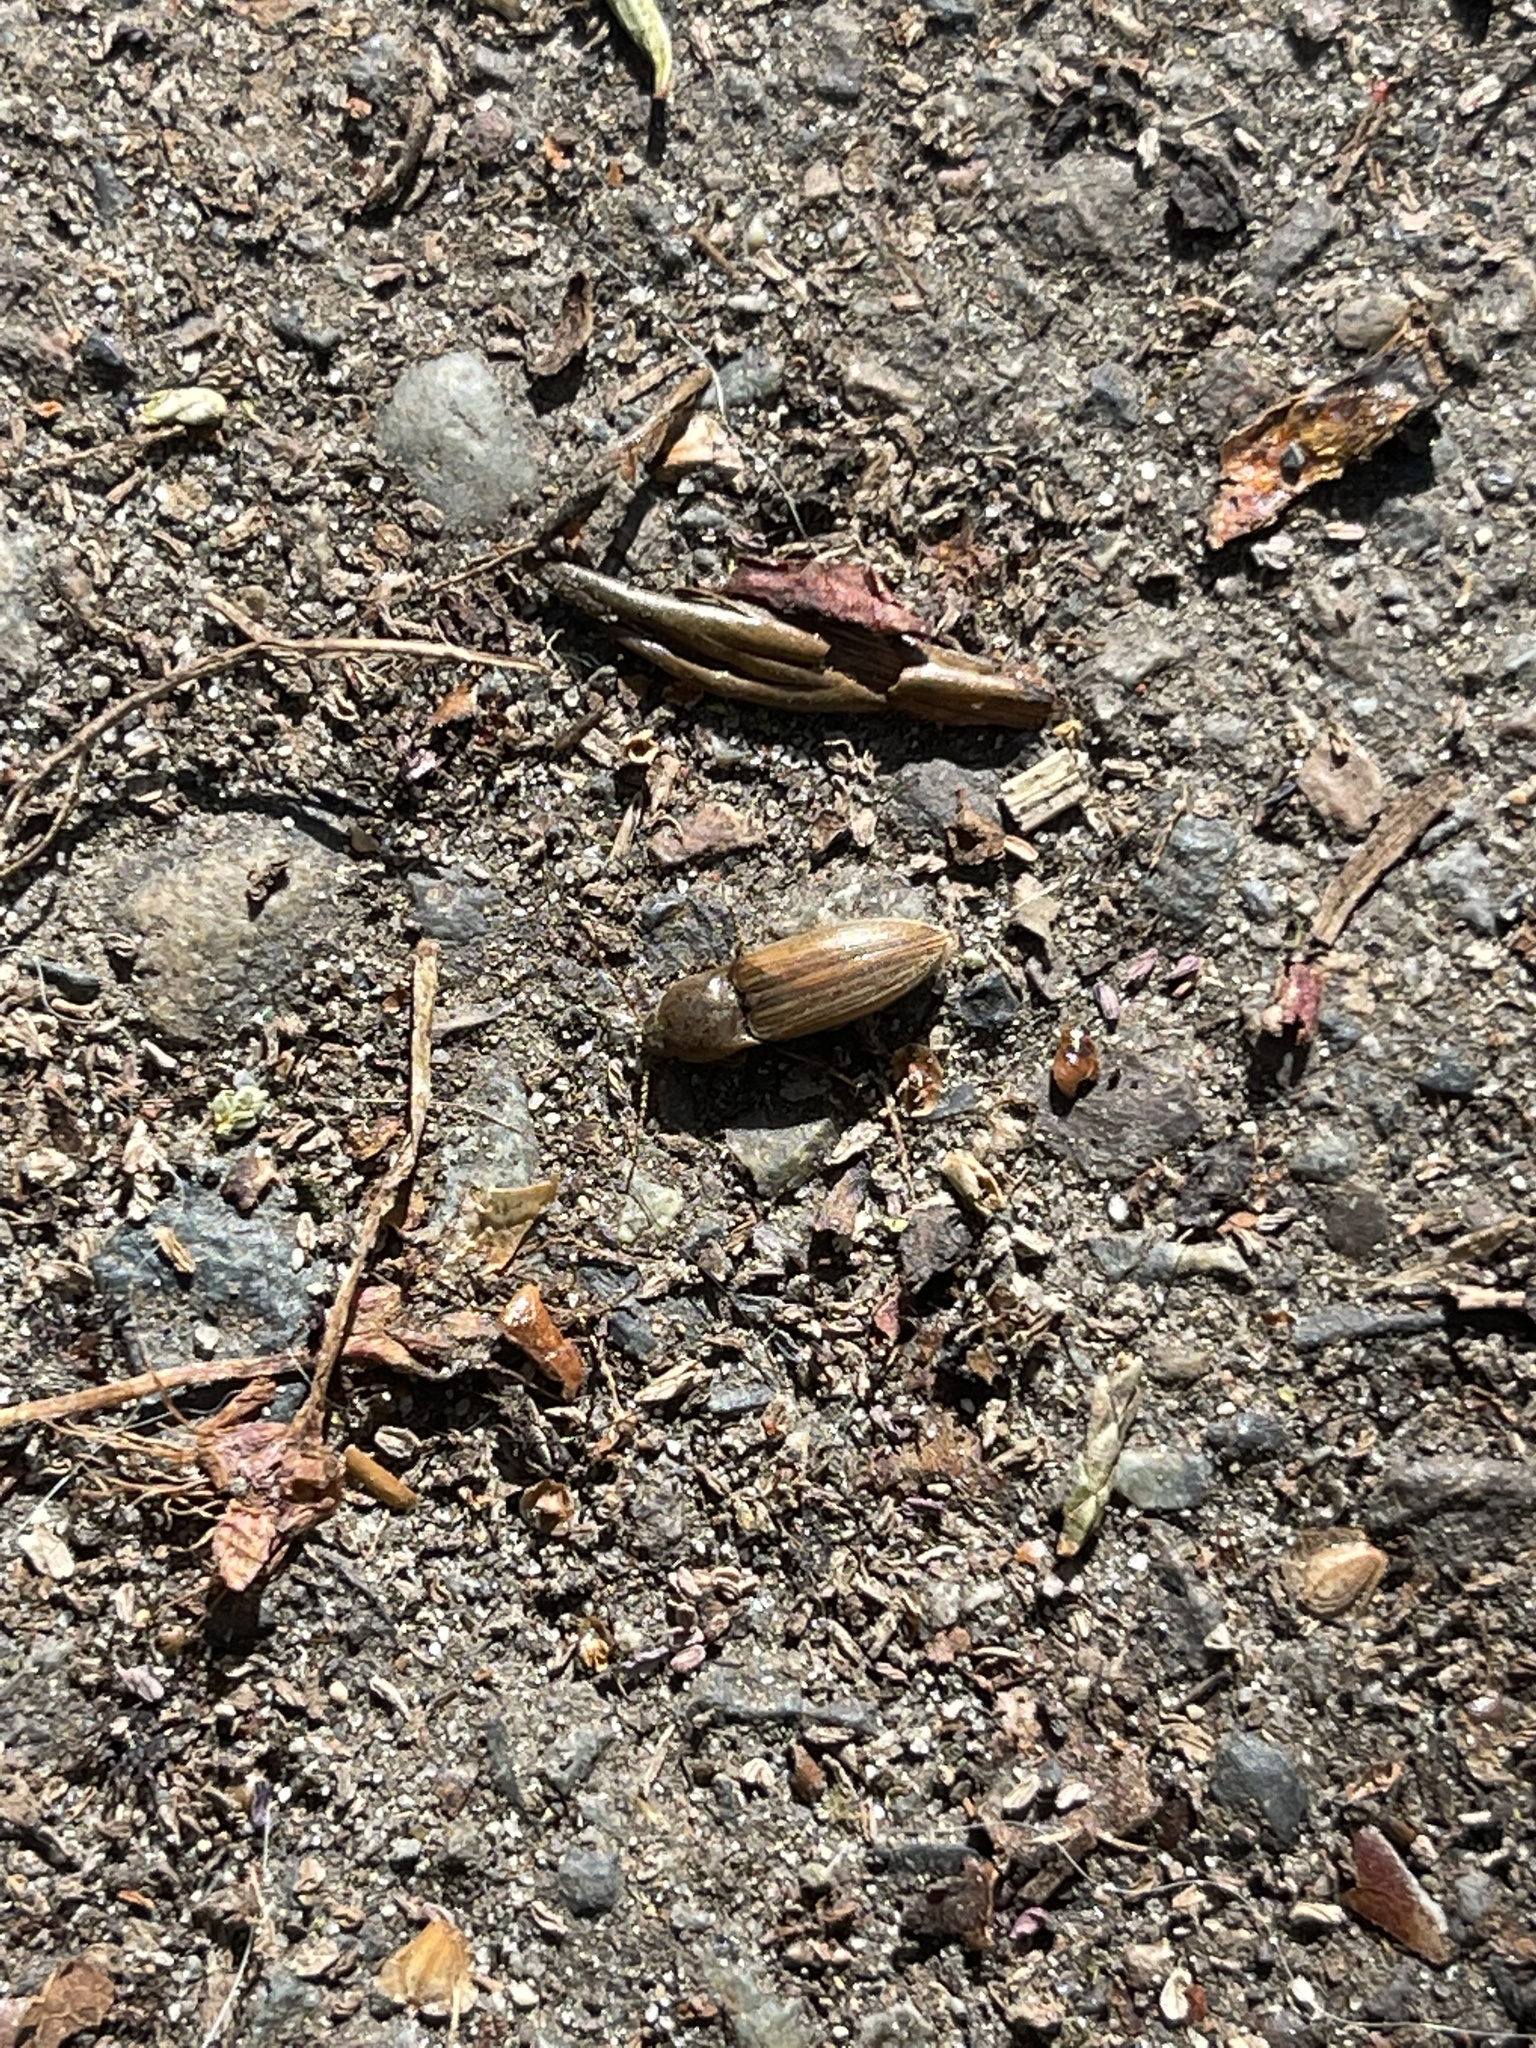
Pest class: clickbeetles_wireworms